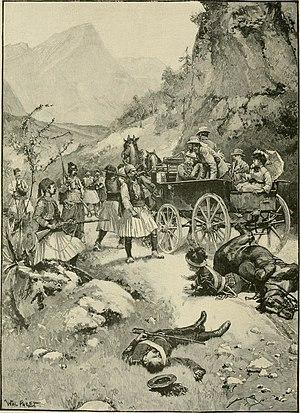
Les klephtes sont à l'origine des bandits des montagnes de Grèce durant la période de la Grèce ottomane.
Le mishellénisme est une détestation, un mépris de la Grèce, des Grecs et de la culture grecque.